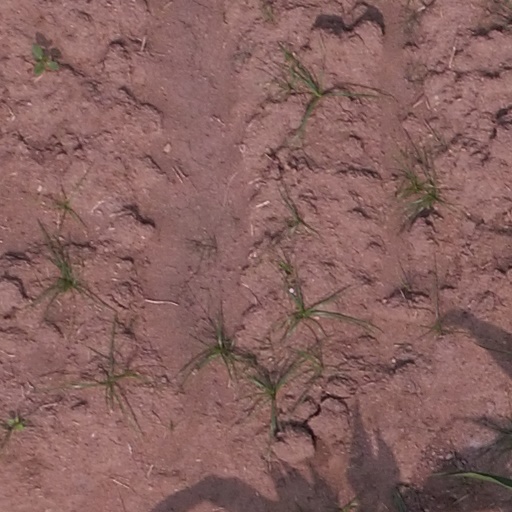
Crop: maize; corn